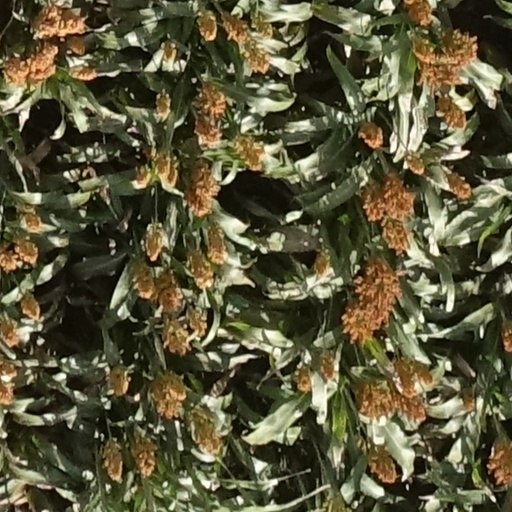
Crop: sorghum